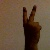
The image shows a hand gesture representing the number 2 in Indian Sign Language.